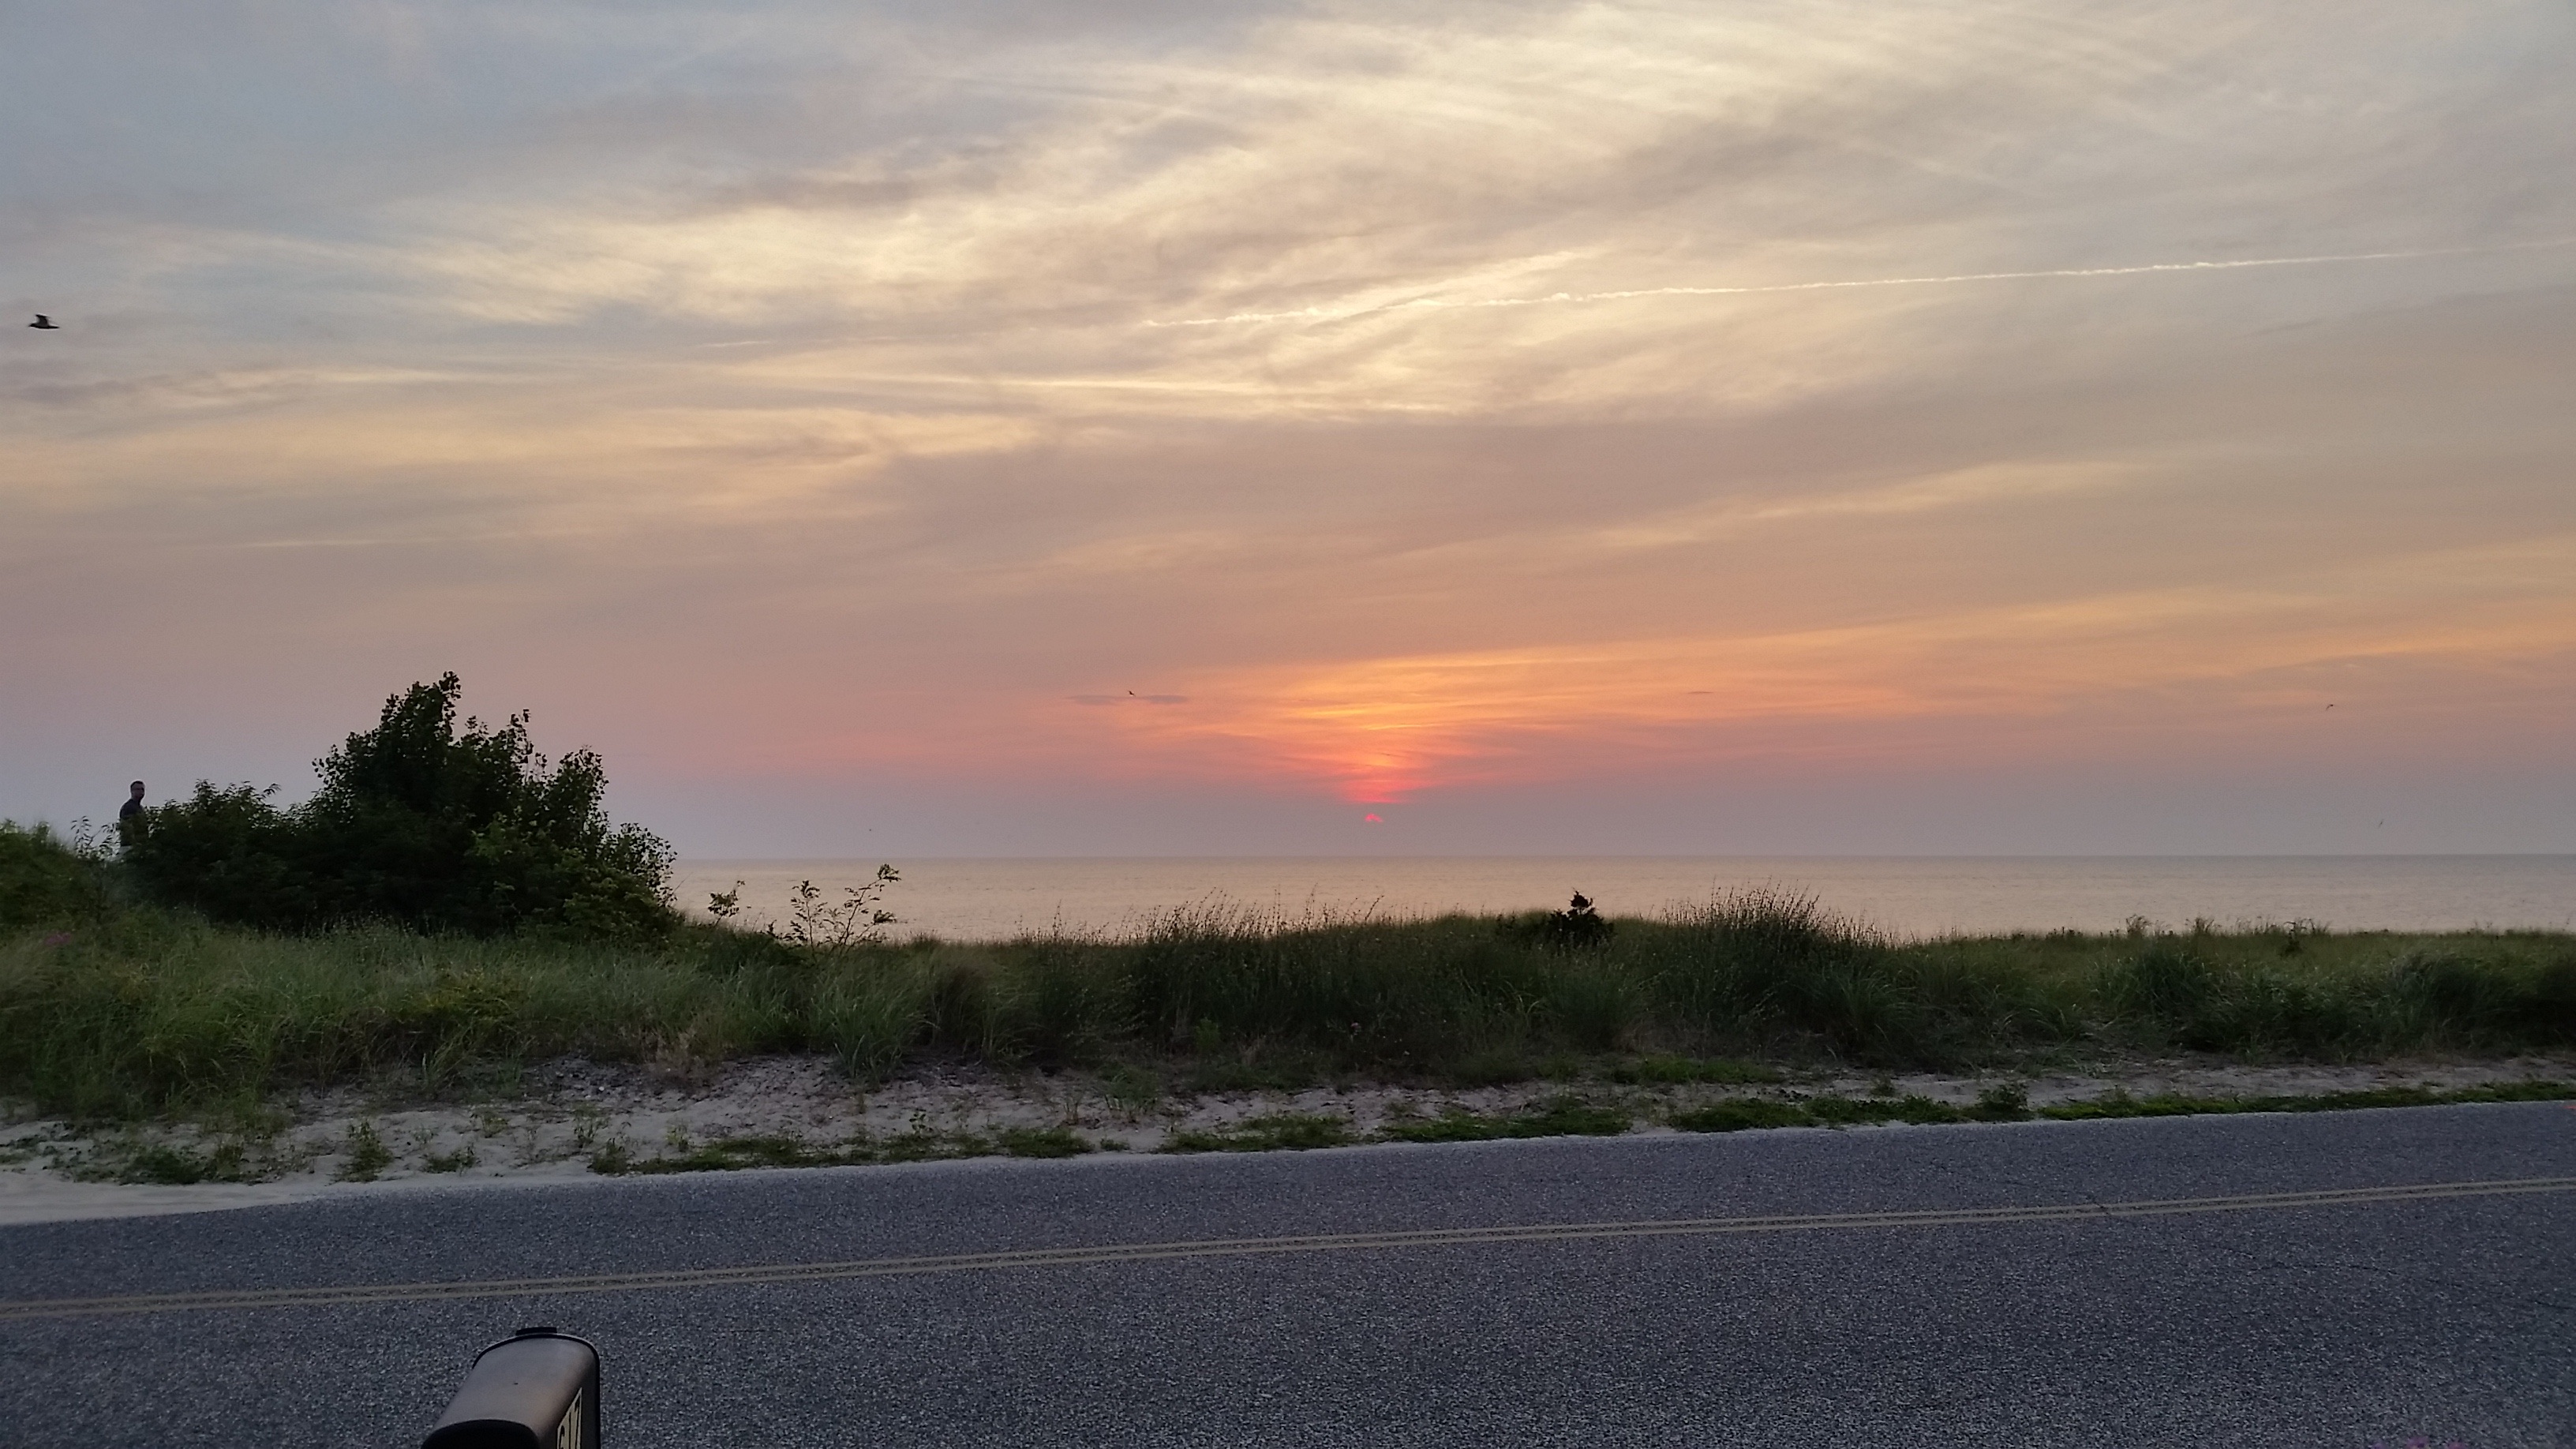
beach, sea, coast, horizon, cloud, sky, sunrise, sunset, road, morning, shore, dawn, dusk, evening, road trip, meteorological phenomenon